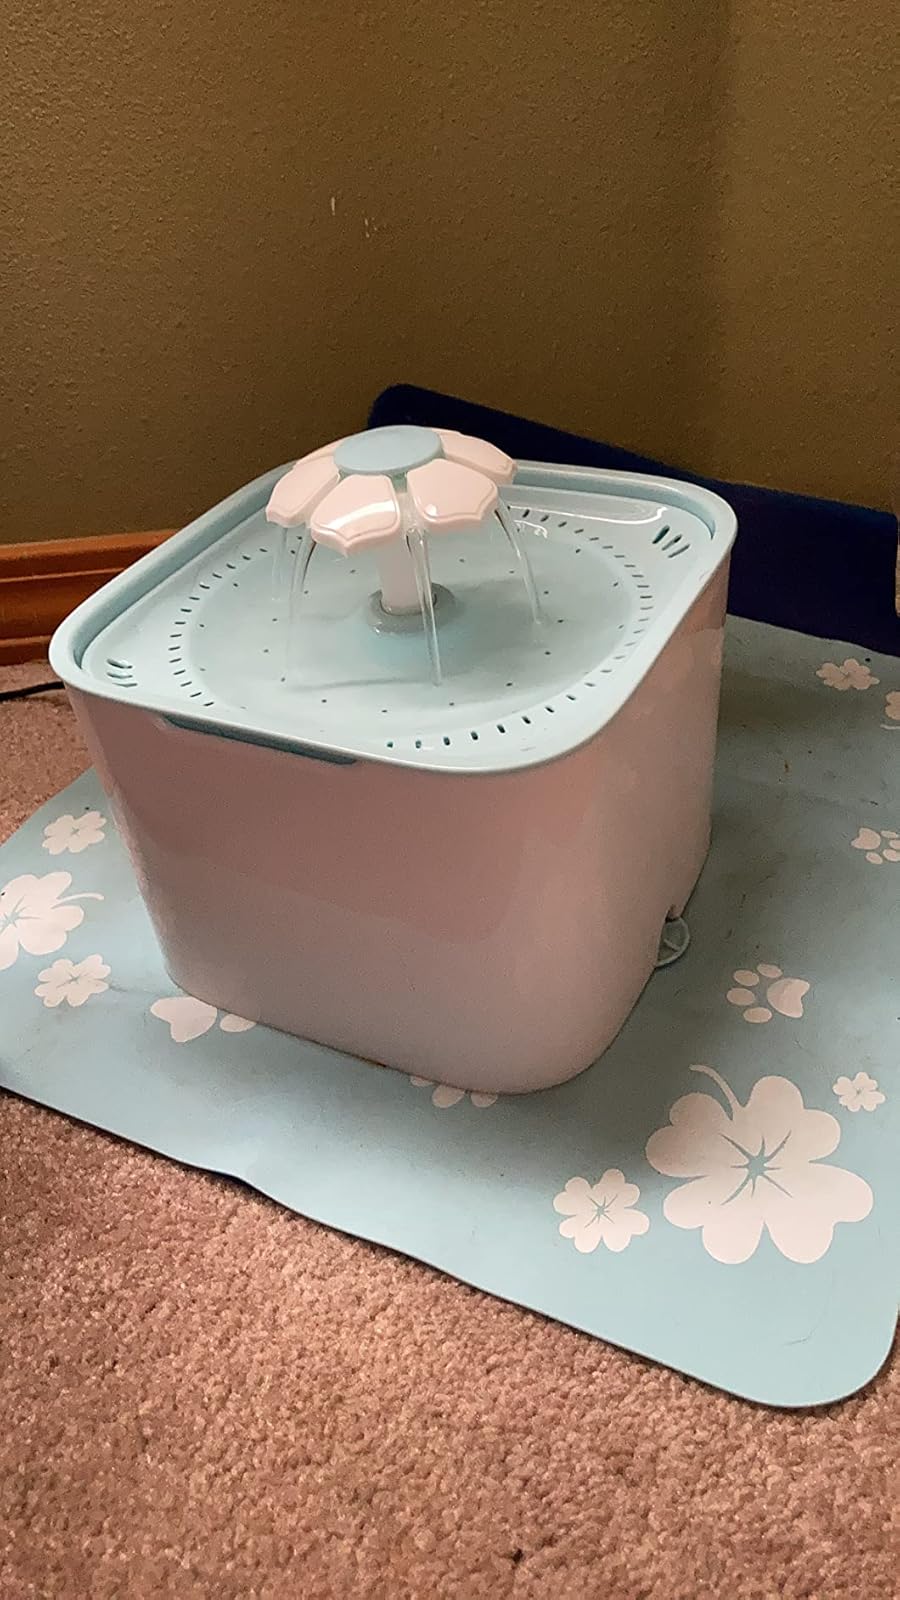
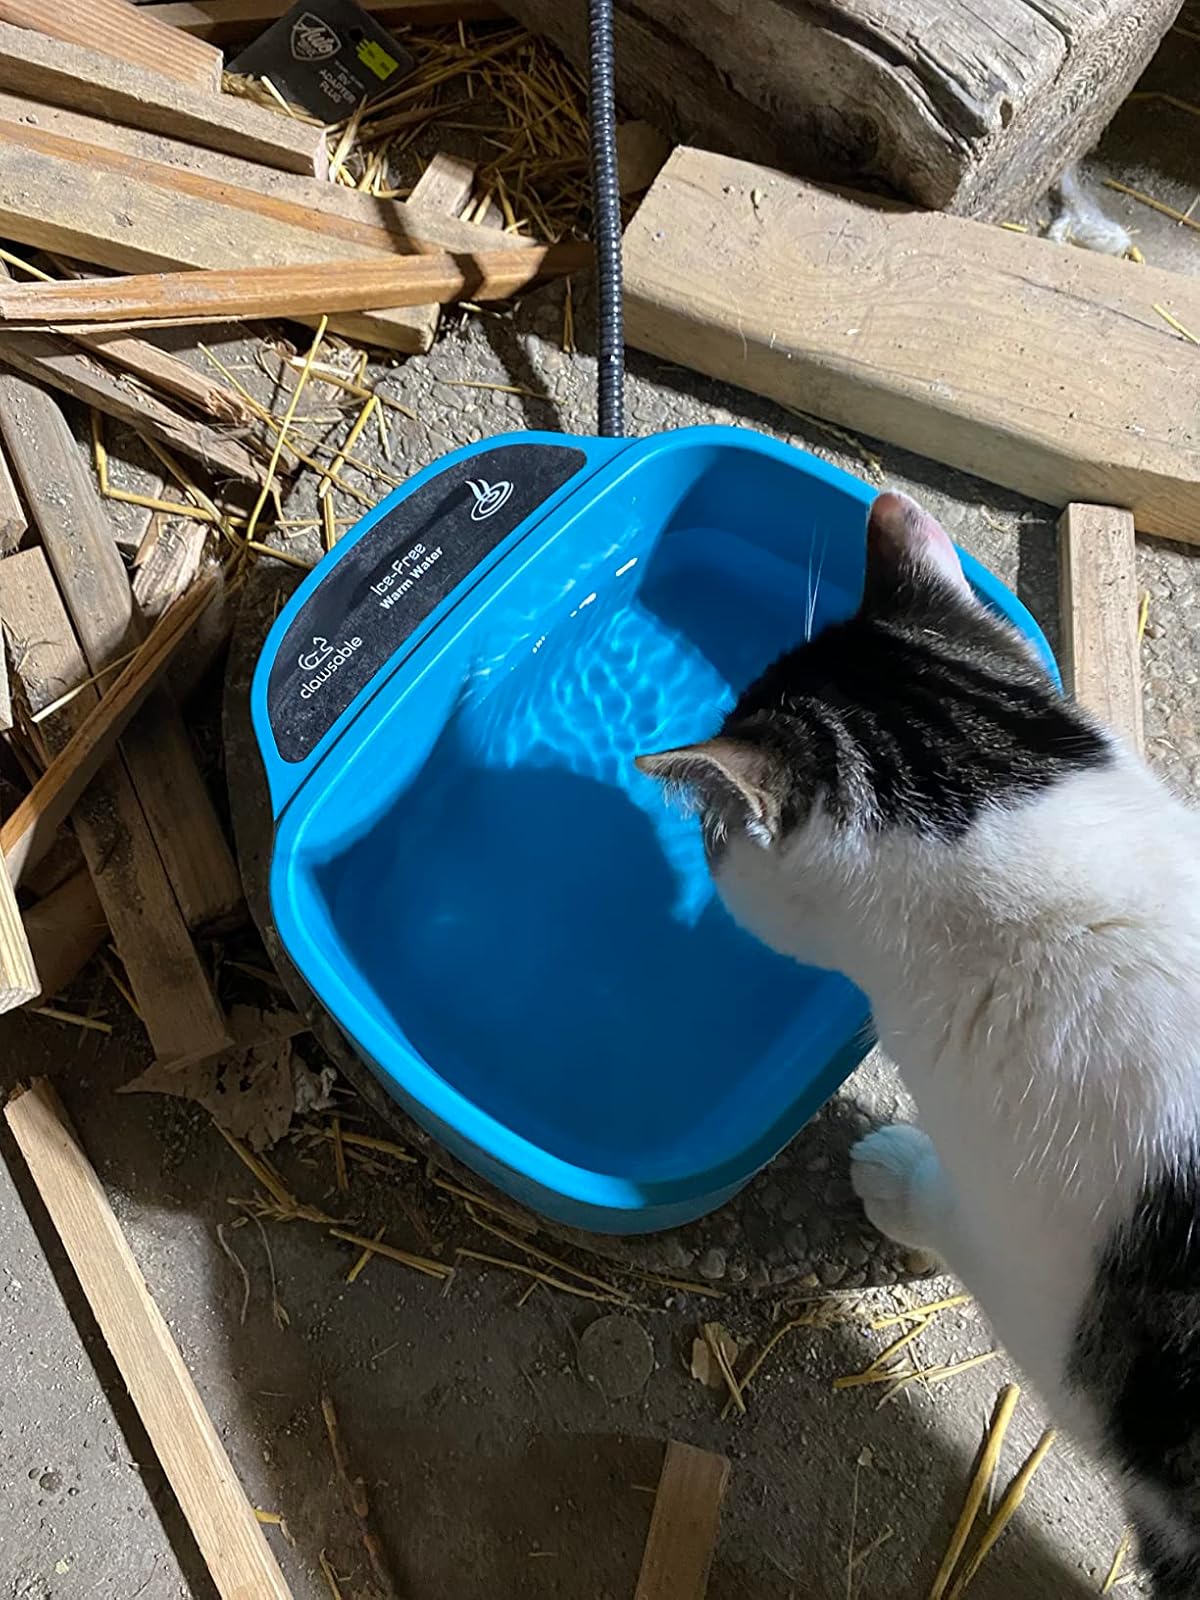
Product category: items_bowl
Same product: no